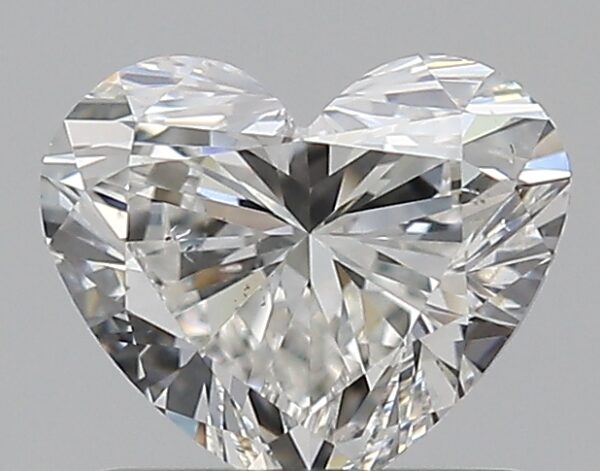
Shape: heart
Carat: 0.8
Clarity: SI1
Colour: G
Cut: VG
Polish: EX
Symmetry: VG
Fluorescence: N
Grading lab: GIA
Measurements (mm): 5.52 x 6.5 x 3.71